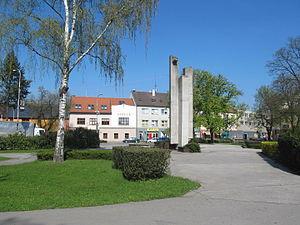
Hulín est une commune du district de Kroměříž, dans la région de Zlín, en Tchéquie. Sa population s'élevait à 6 830 habitants en 2018.